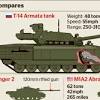
Label: Tank